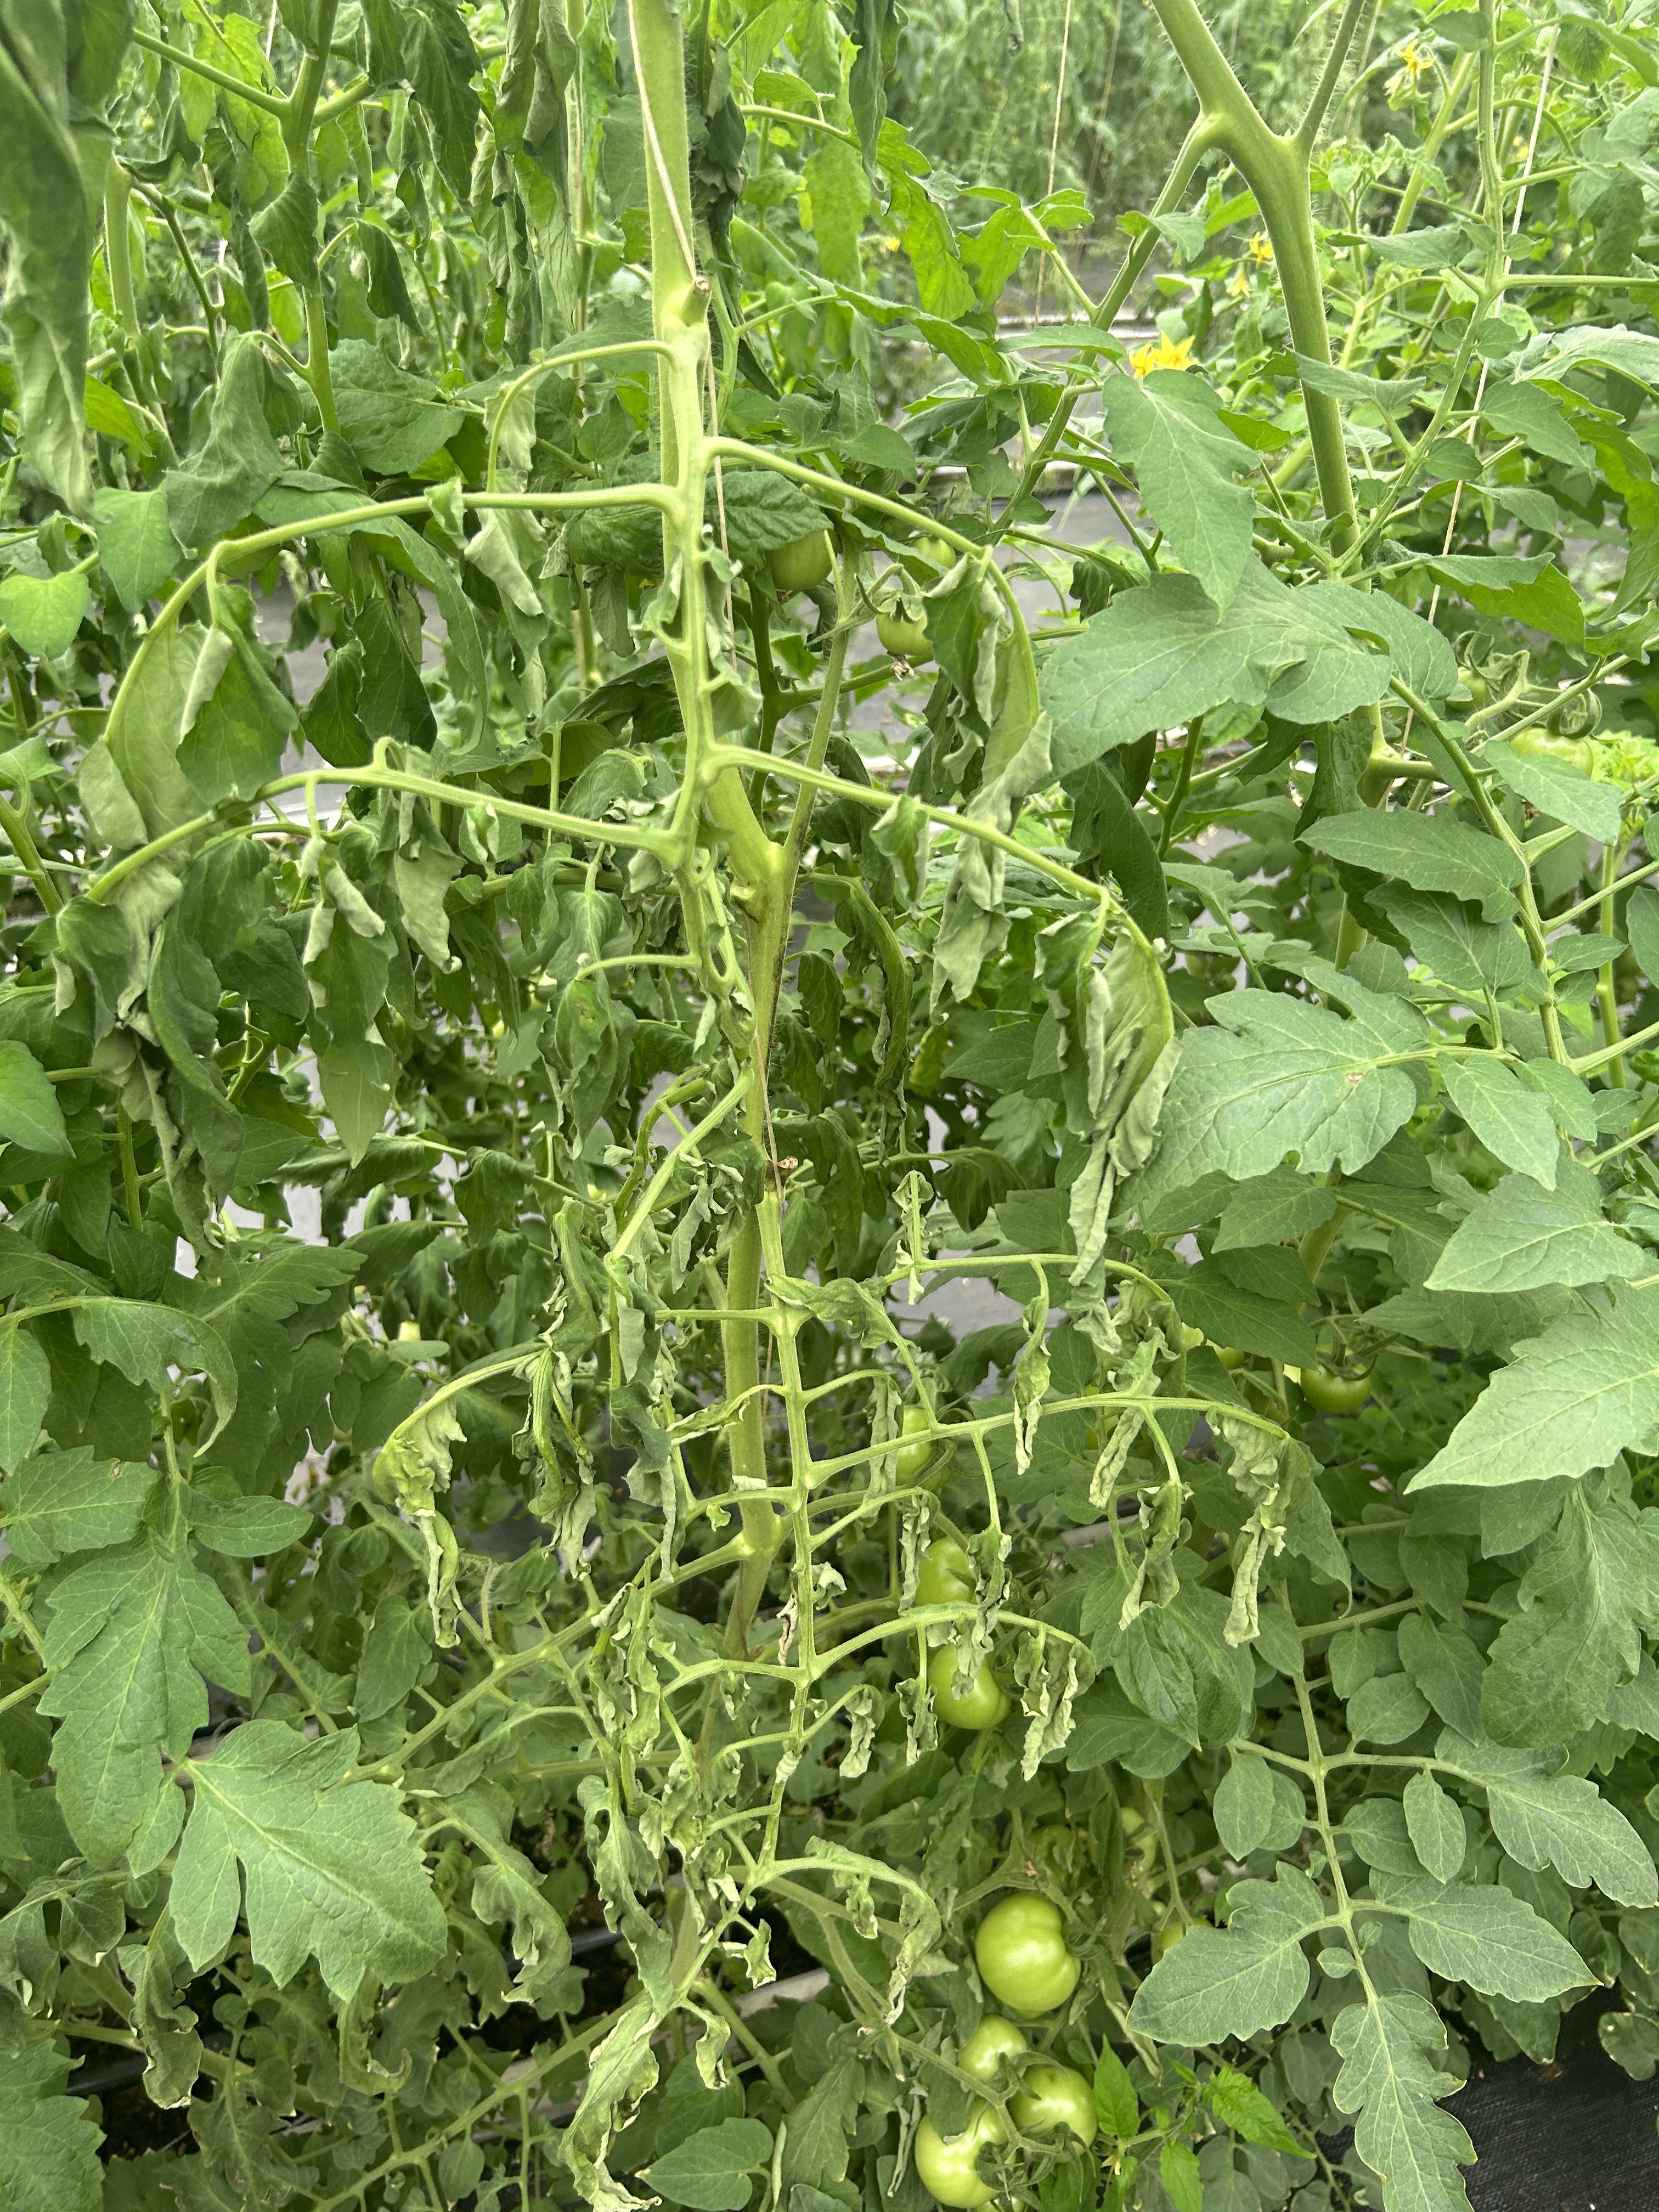
Disease: Wilt